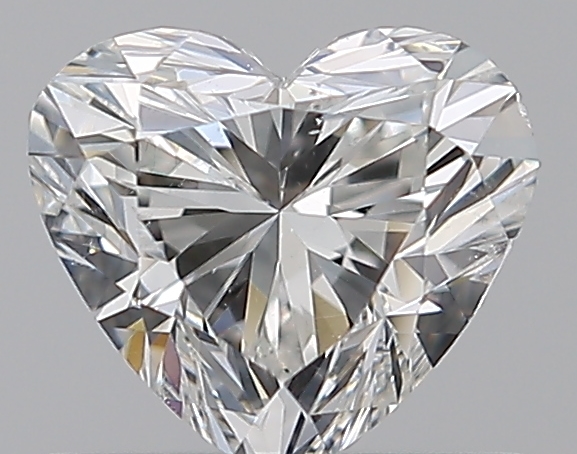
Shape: heart
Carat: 0.7
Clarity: SI1
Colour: G
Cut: VG
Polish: EX
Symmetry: VG
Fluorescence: F
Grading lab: GIA
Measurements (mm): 5.38 x 6.04 x 3.64